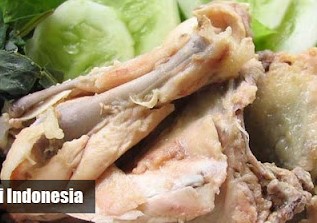
Label: ayam_pop